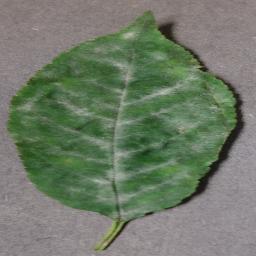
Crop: cherry
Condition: (including_sour)_powdery_mildew